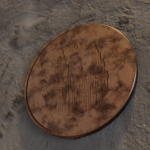
Coin value: 5cents
Country: es
Edition: 5cen